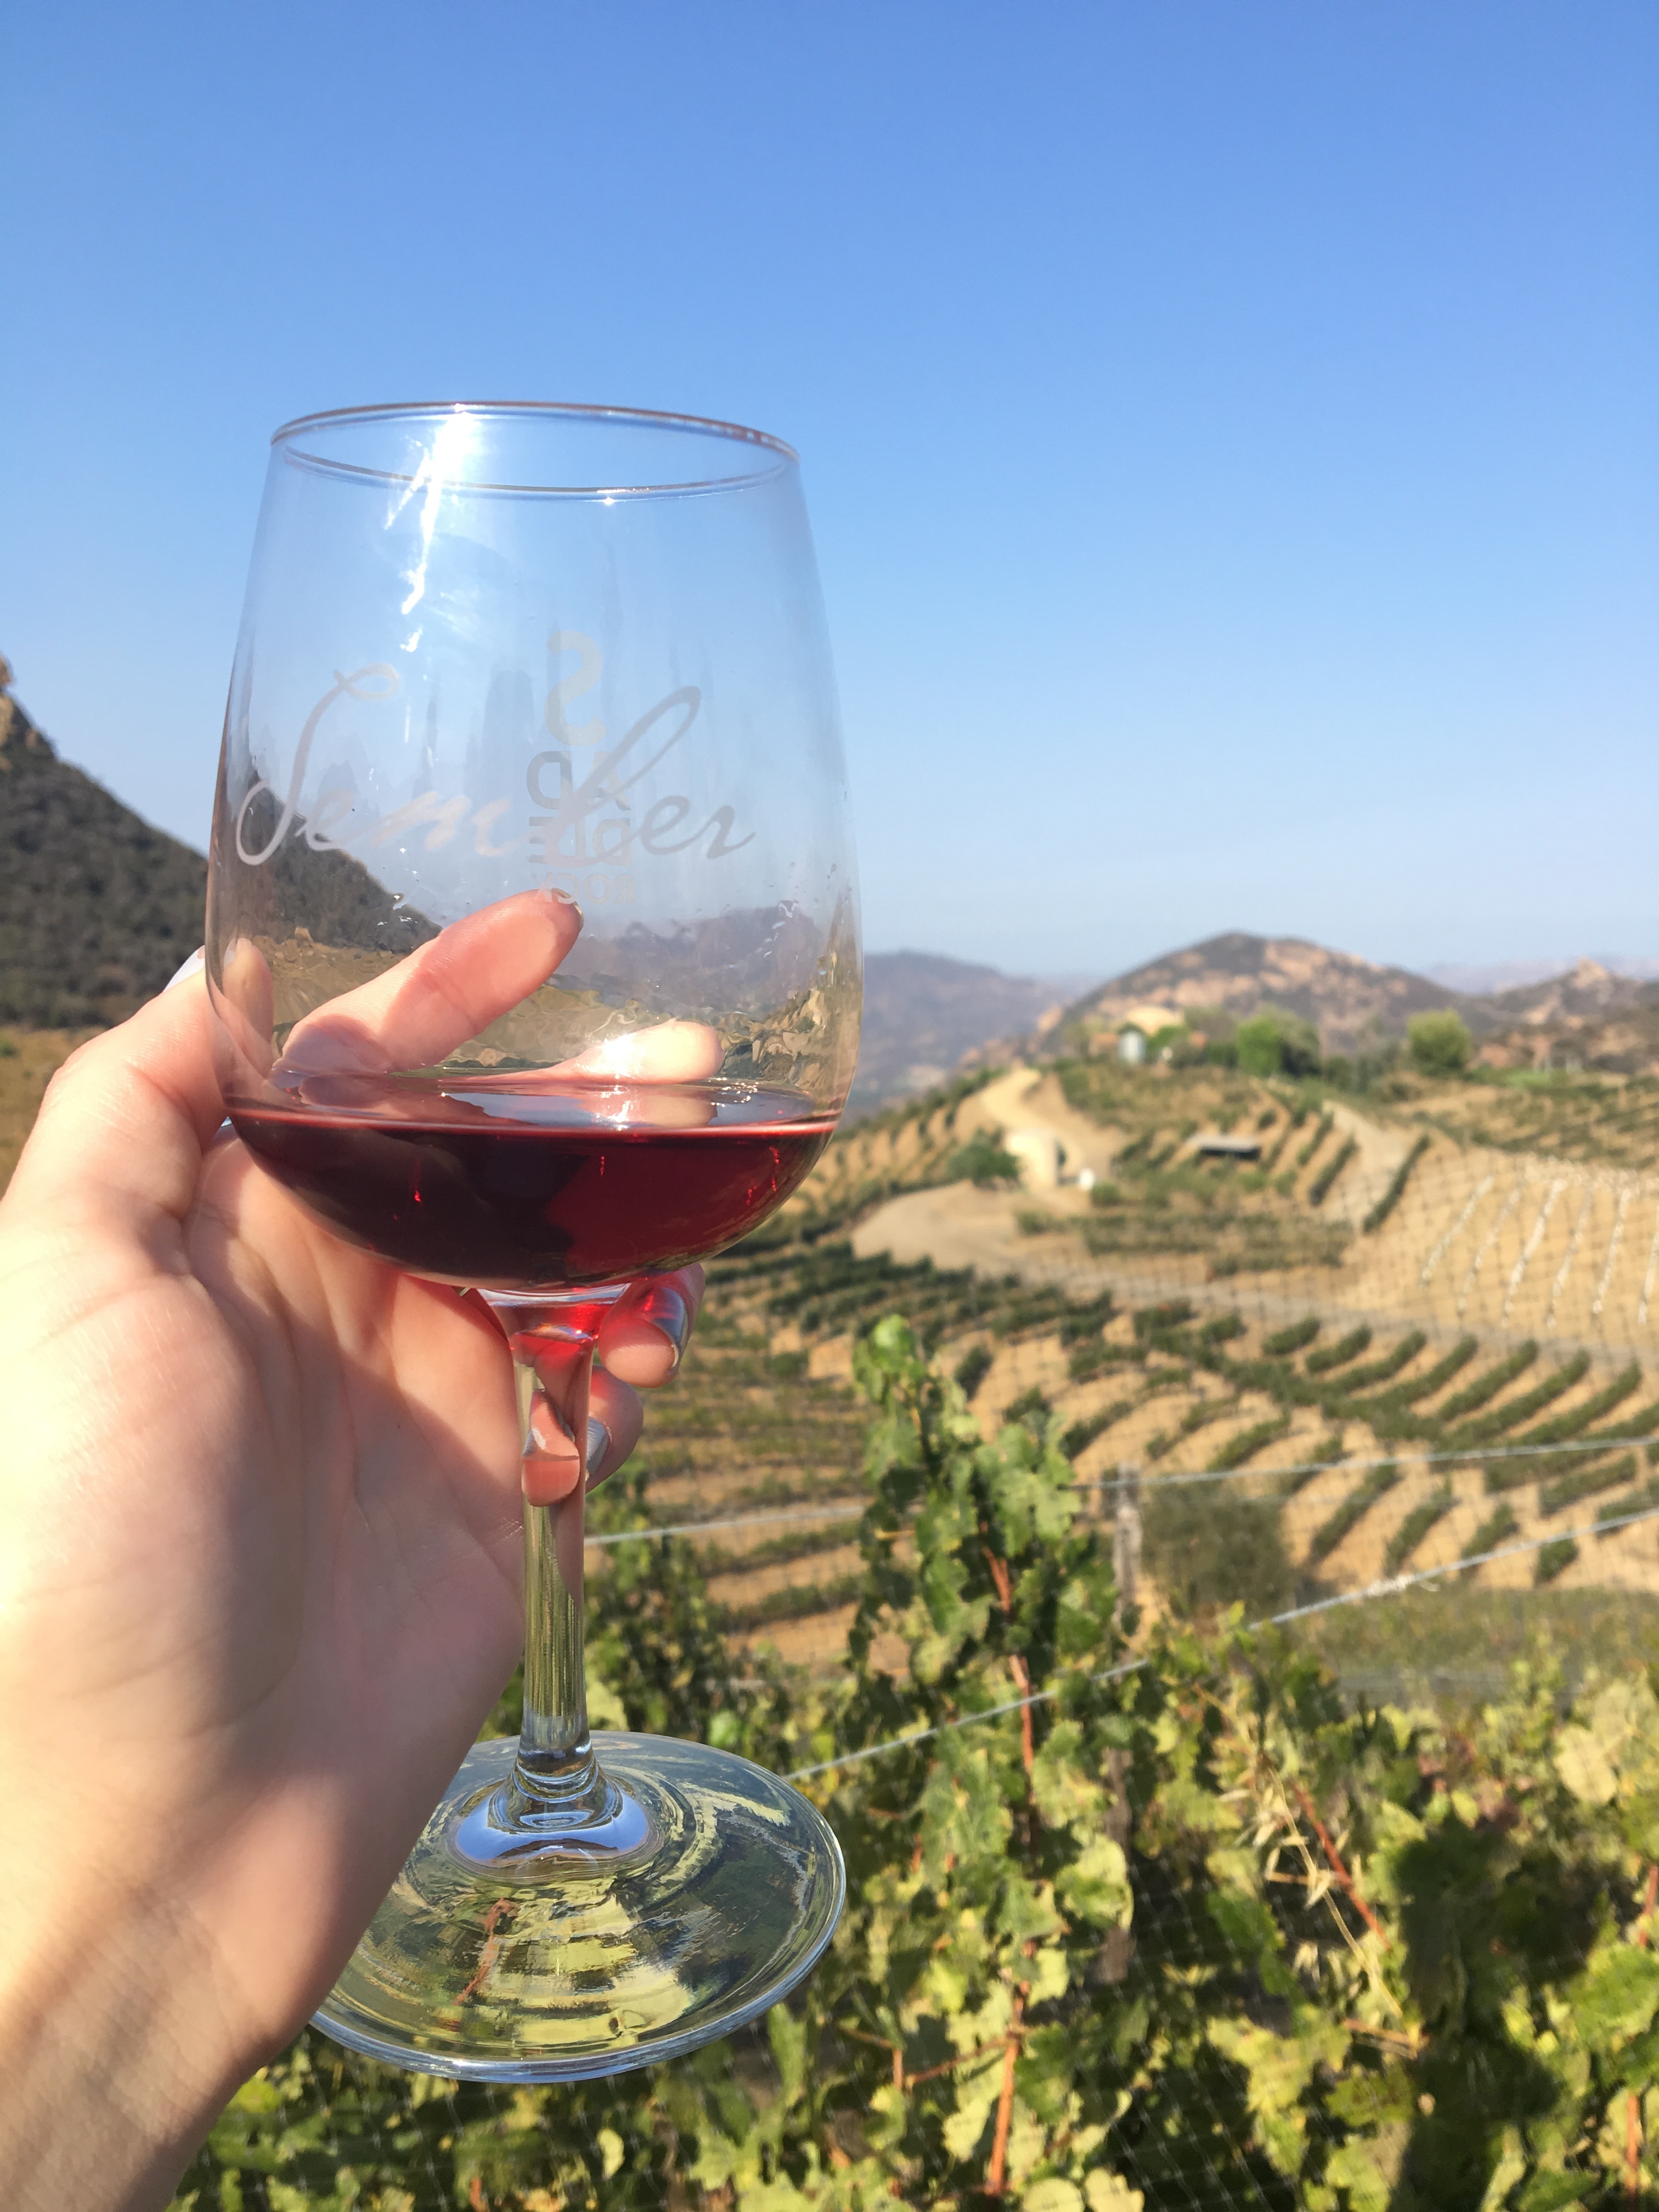
water, wine, glass, france, red, italy, drink, agriculture, winery, tasting, alcoholic beverage, winemaking, man made object